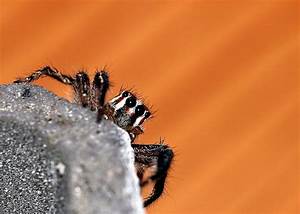
Label: spider